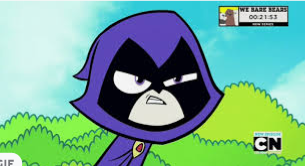
Portrait style: Cartoon Portrait